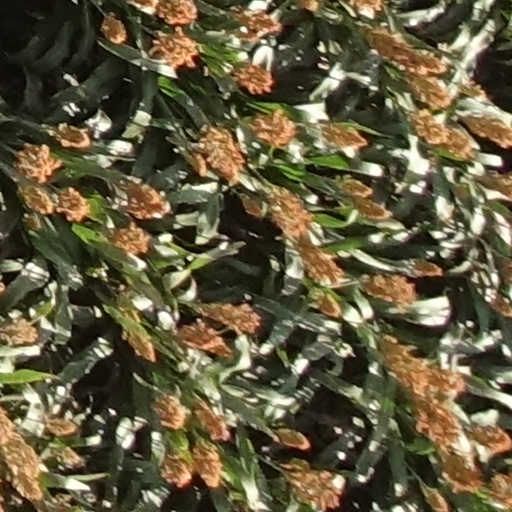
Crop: sorghum